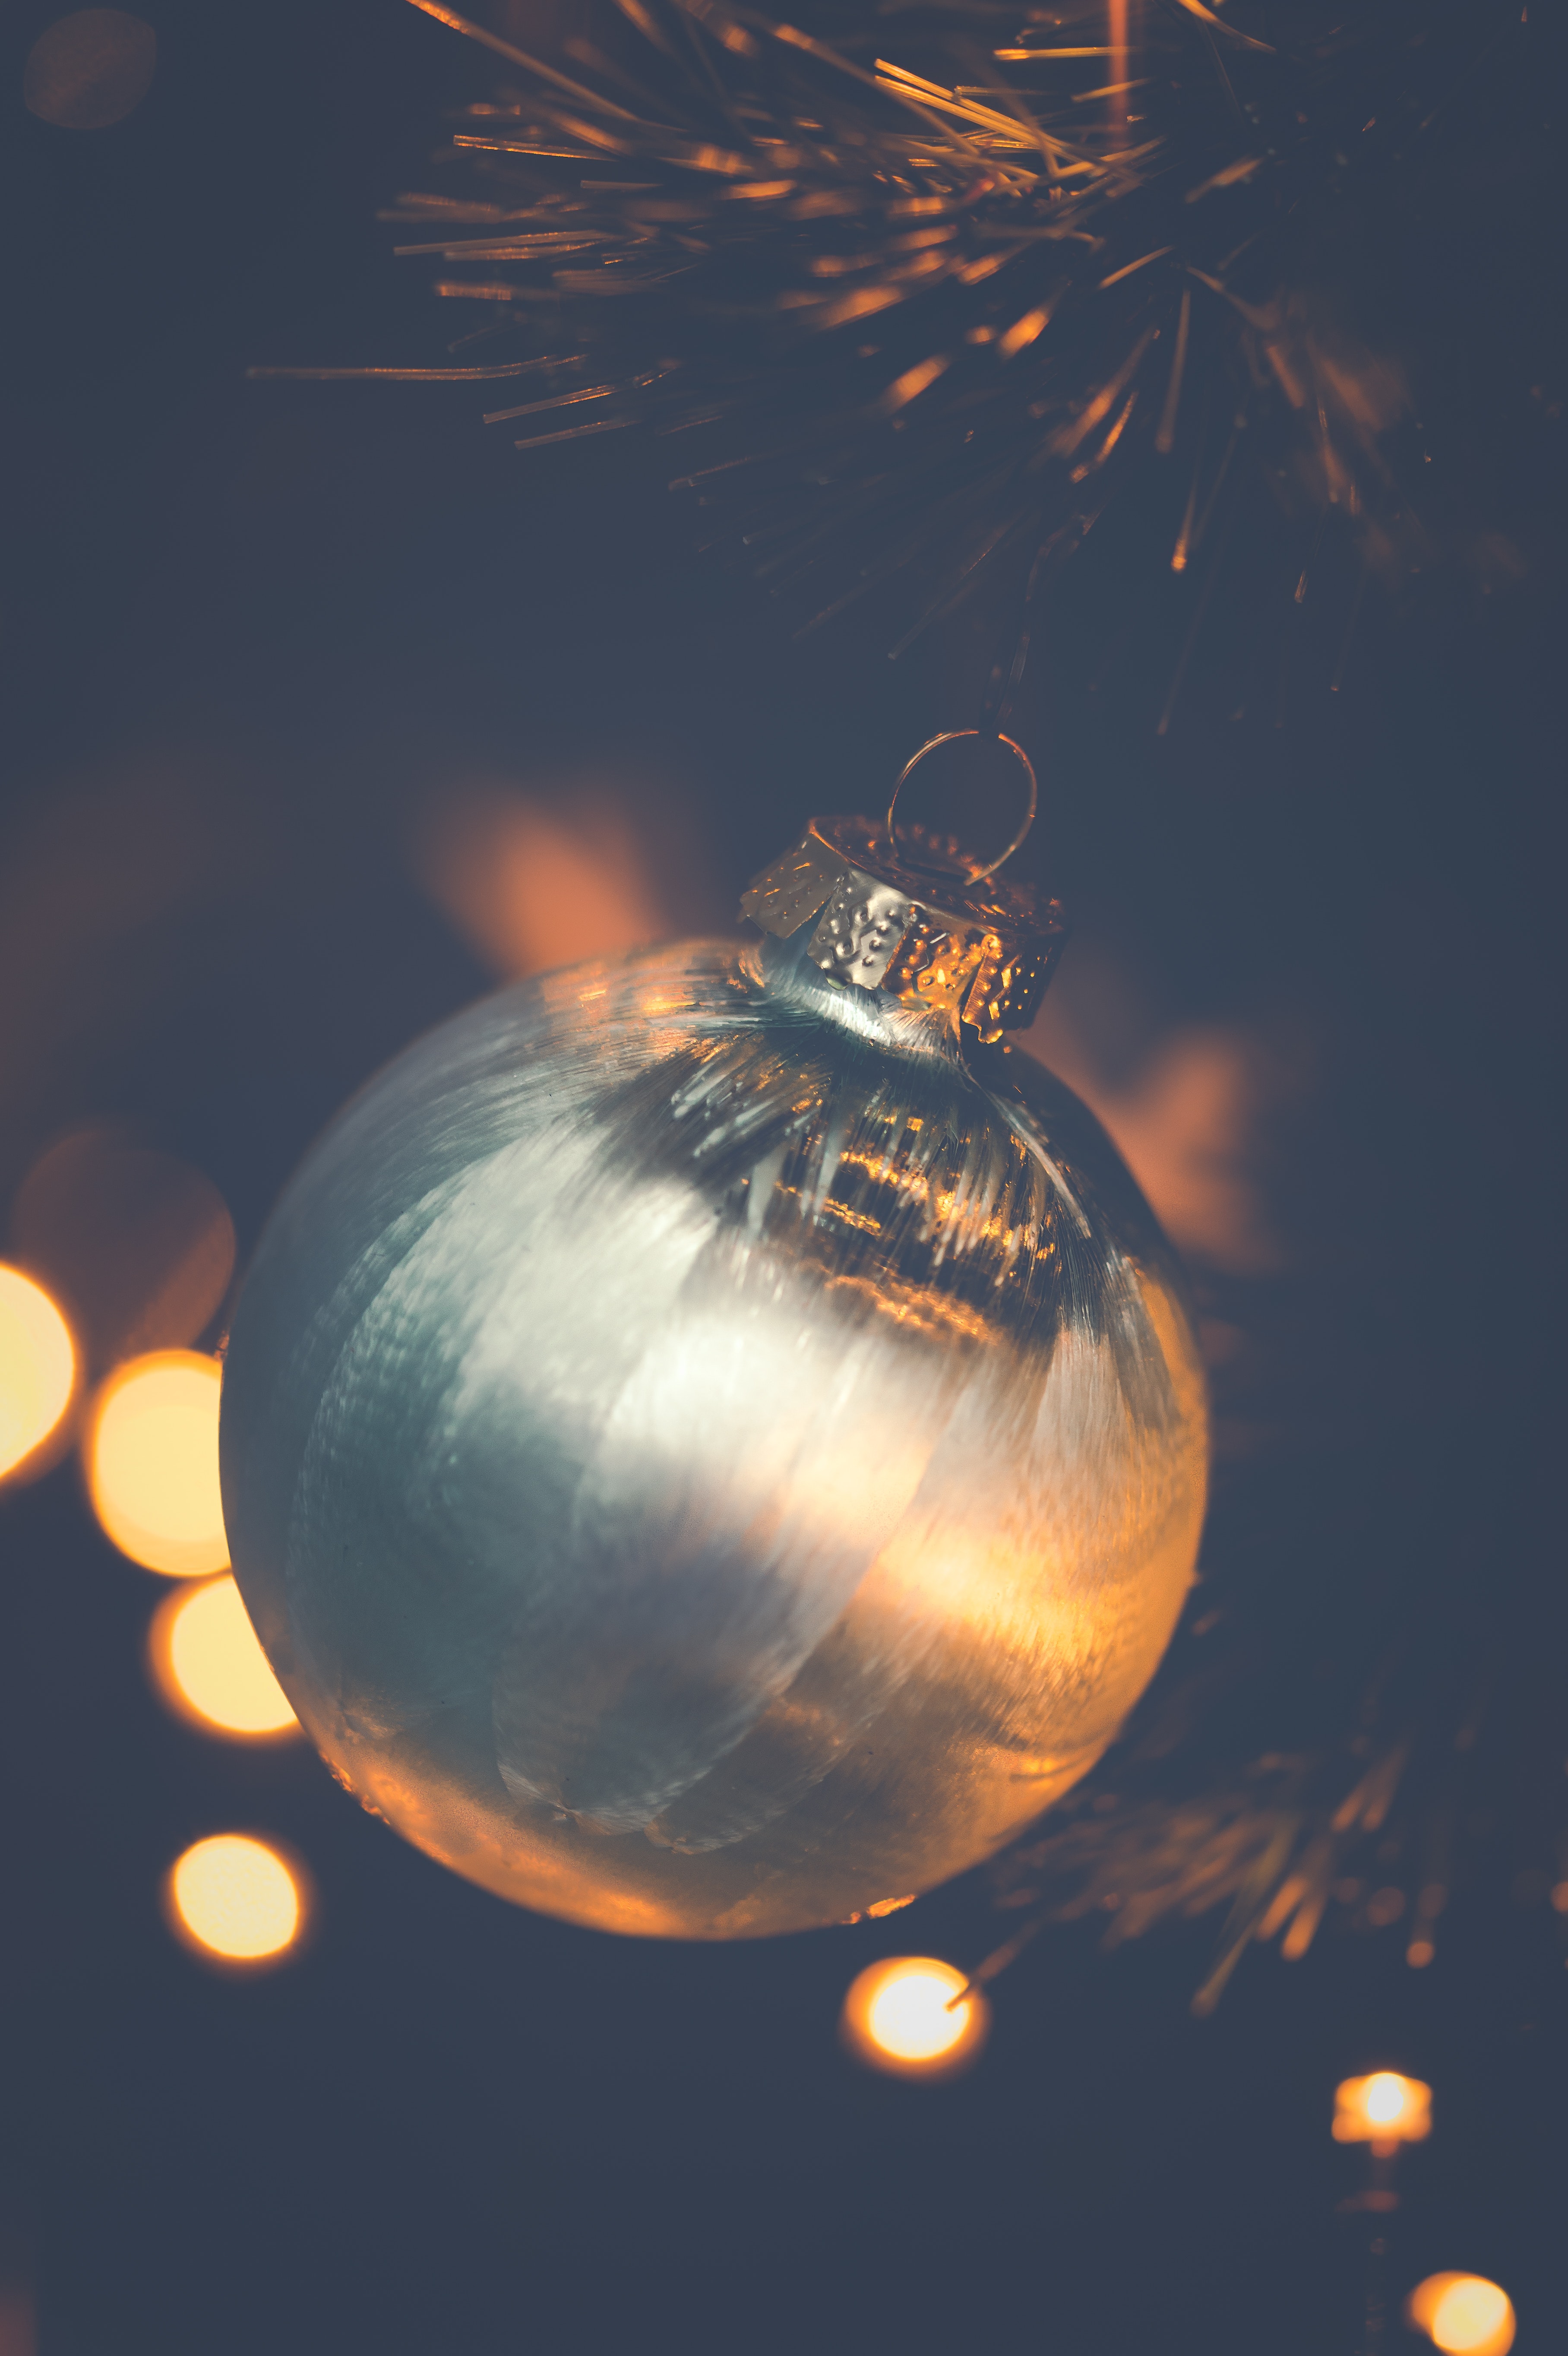
orange, sky, sphere, christmas ornament, plant, still life photography, still life